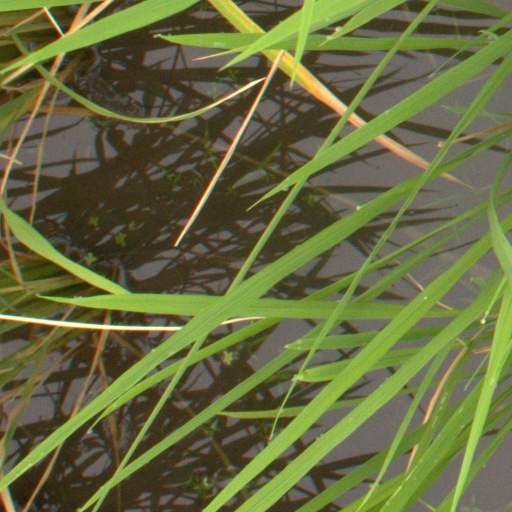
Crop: rice